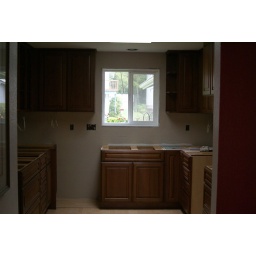
All cabinets are done waiting for glass doors and granite to be put in on Friday